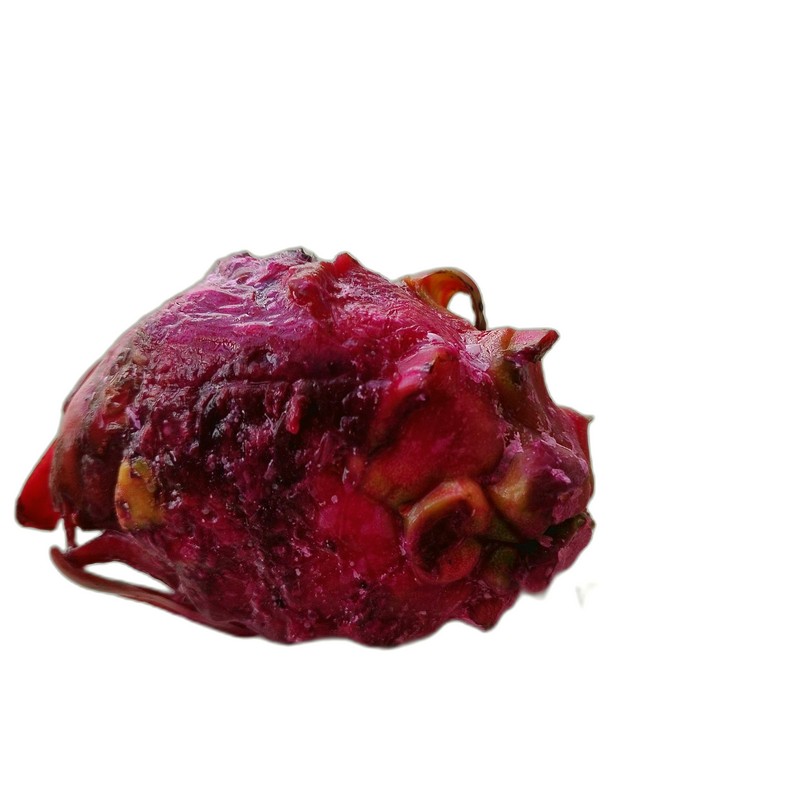
Label: Defect Dragon Fruit